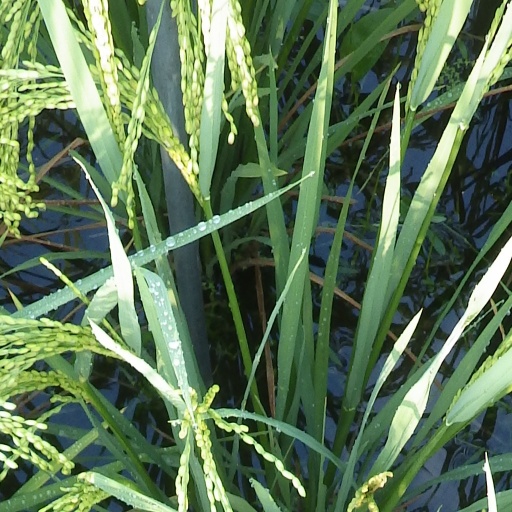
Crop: rice